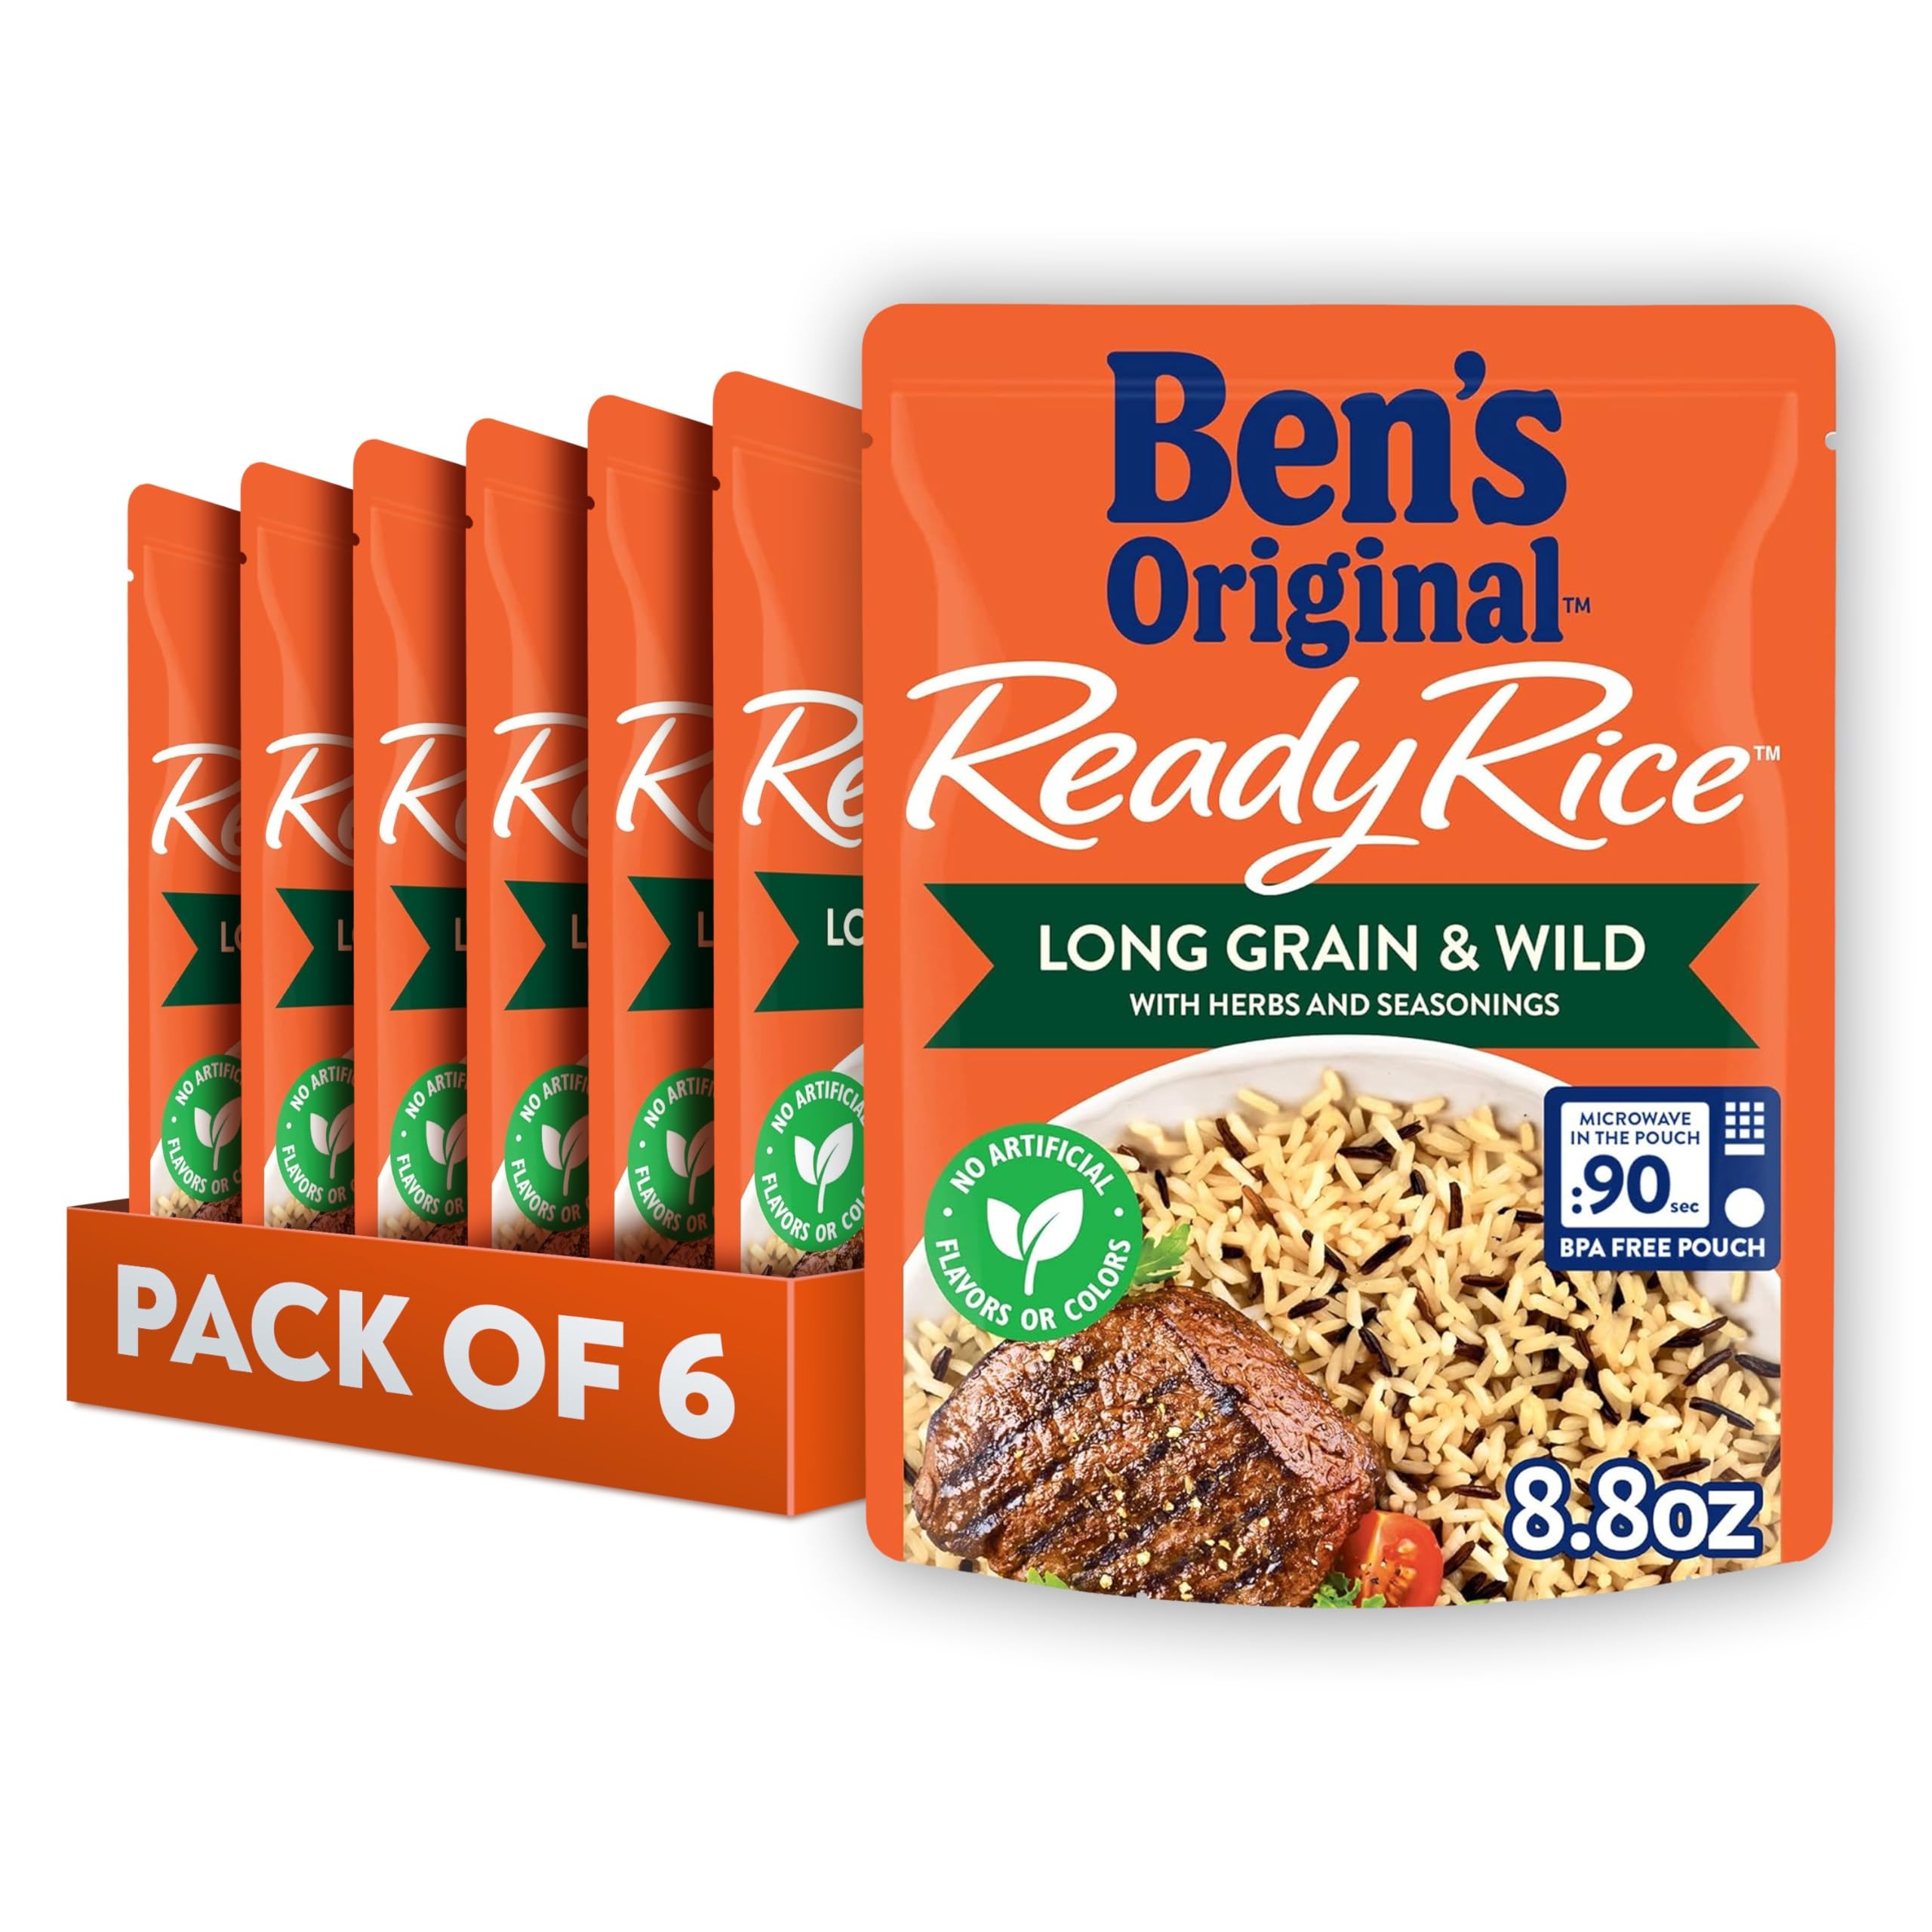
Item Name: BEN'S ORIGINAL Ready Rice Long Grain and Wild Flavored Rice, Easy Dinner Side, 8.8 oz Pouch (Pack of 6)
Bullet Point 1: Six 8.8 oz pouches of BEN'S ORIGINAL Ready Rice Long Grain and Wild Flavored Rice
Bullet Point 2: Delicious flavored rice mix that brings variety to your meals with the convenience of microwave rice
Bullet Point 3: Offers a savory combination of long grain rice and wild rice with 23 herbs and seasonings
Bullet Point 4: Great as a cooked rice side dish or as part of your main course, pair this rice with your favorite meats or serve it plain for a quick bite
Bullet Point 5: Squeeze the rice pouch to separate the grains and microwave for 90 seconds or heat it in a skillet until it's ready to serve
Value: 52.8
Unit: Ounce

Price: 2.18